Coney Island

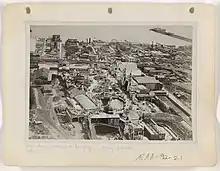
Coney Island in 1920

Between about 1880 and World War II, Coney Island was the largest amusement area in the United States, attracting several million visitors per year. Its development as an amusement area was concurrent with the erection of urban amusement parks elsewhere in the United States, which changed amusement from a passive to an active concept. Of these amusement areas, Coney Island was the largest. At its height, it contained three competing major amusement parks—Luna Park, Dreamland, and Steeplechase Park—as well as many independent amusements. The area was also the center of new technological events and innovations including electric lights, roller coasters, and baby incubators. By the first decade of the 20th century, Coney Island was seen as a top getaway and "a symbol of Americans' increasing pride".